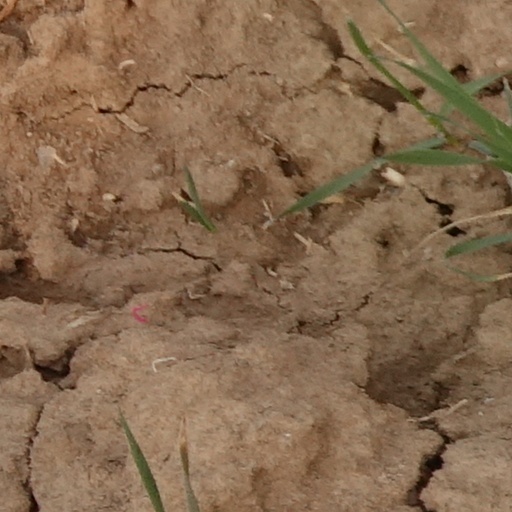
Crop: wheat